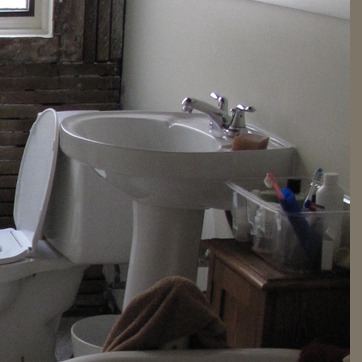
Material: ceramic